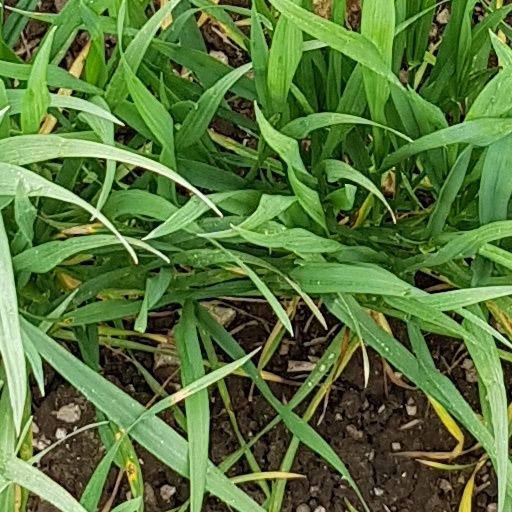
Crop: wheat